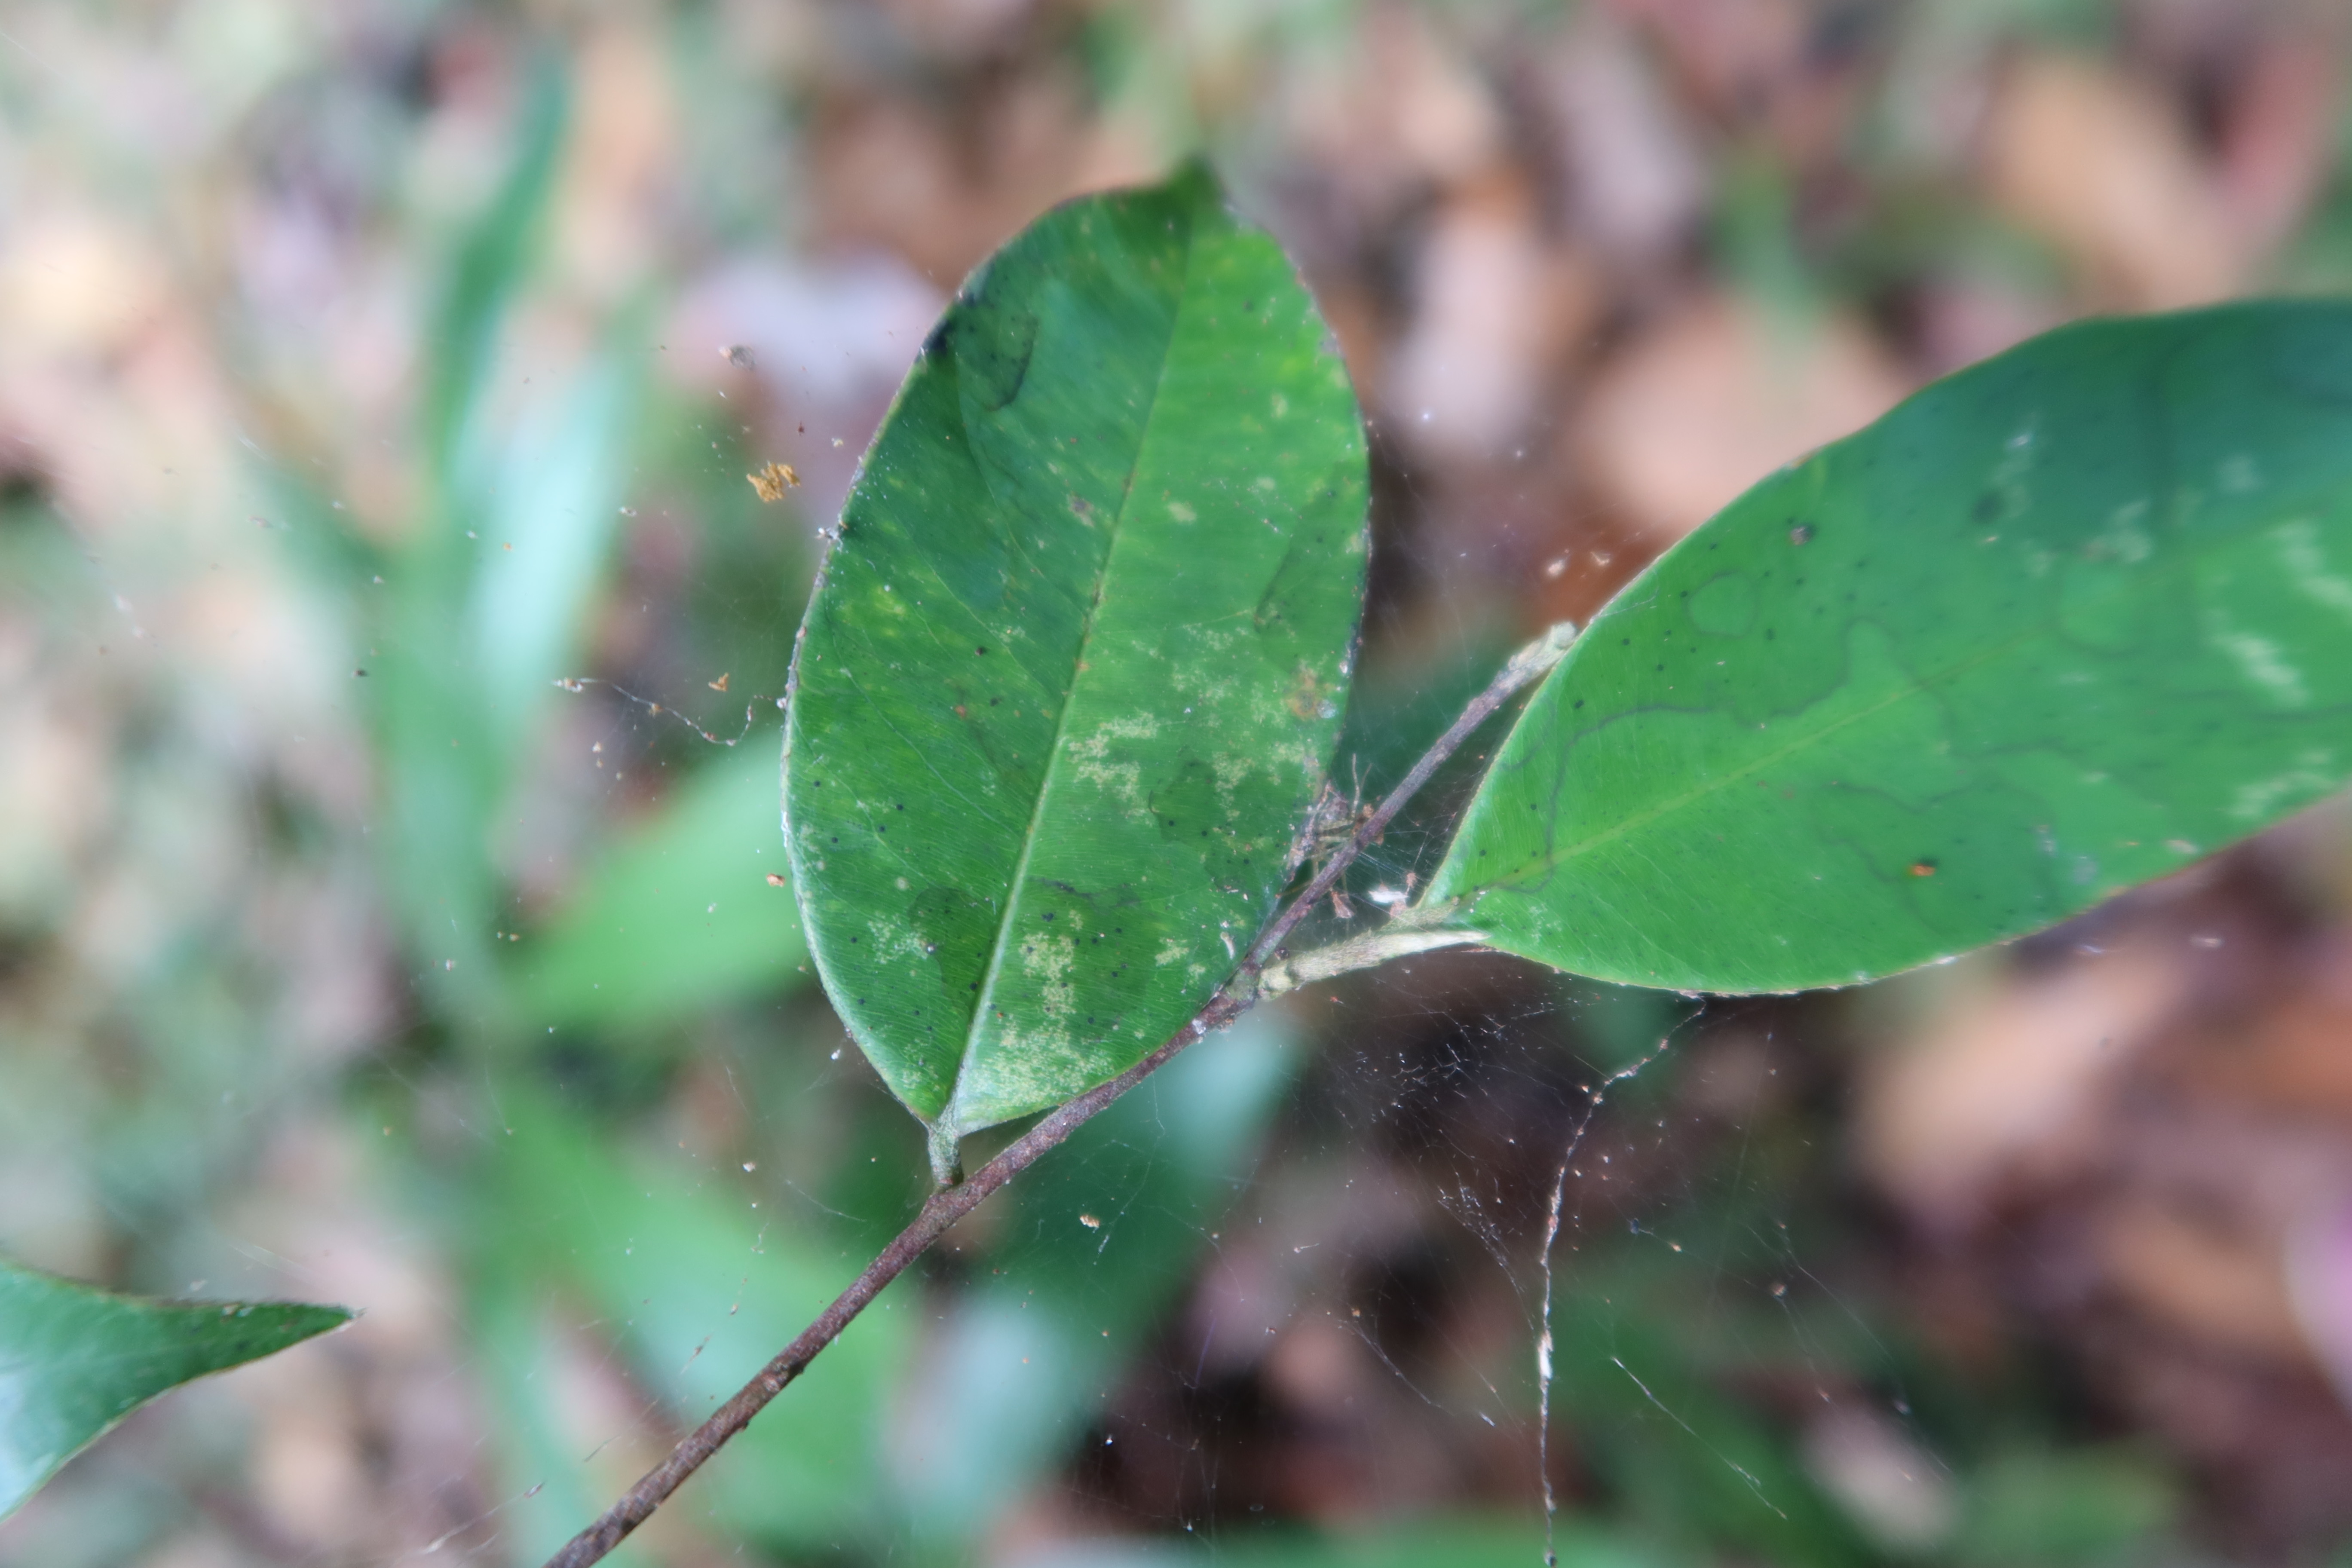
Label: Downy mildew